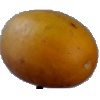
Label: Cucumber Ripe 2